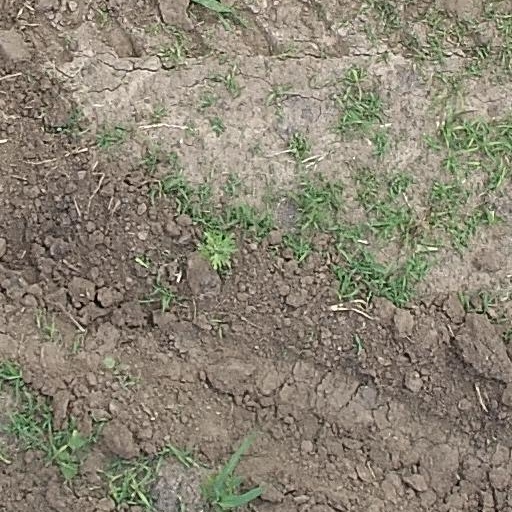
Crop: maize; corn